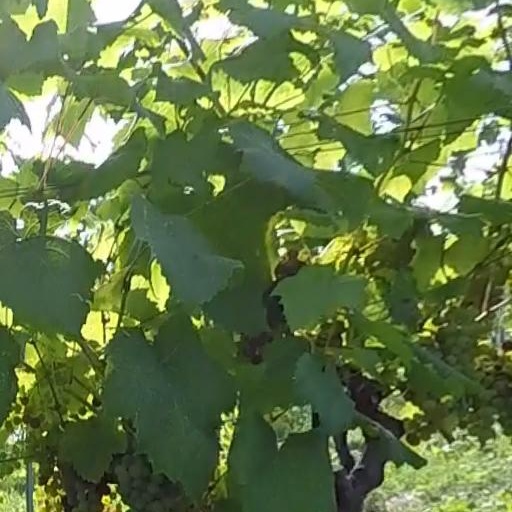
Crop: grape